Souad Sbai

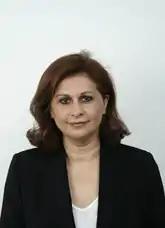
Sbai in 2008

She was born in Settat, Morocco, on 5 February 1961. She has lived in Italy since about 1979.